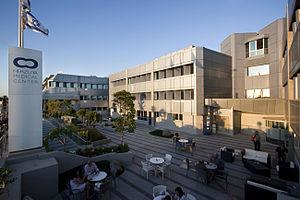
Herzliya Medical Center, aussi désigné par le sigle HMC, est un hôpital privé multidisciplinaire situé à Herzliya sur la côte méditerranéenne, à 5 km au nord de Tel Aviv. Cet hôpital privé d’Israël a été créé en 1983.